List of Glee characters

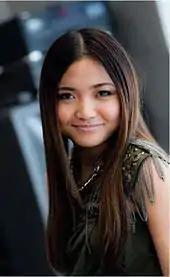
Jake Zyrus, credited as Charice Pempengco, portrays Sunshine Corazón.

Holly Holliday (Gwyneth Paltrow) is a substitute teacher at McKinley High. Her first appearance was in the second-season episode "The Substitute", when she temporarily takes over as the director of the glee club while Will Schuester is out sick. Paltrow's "Glee" appearance marked her first ever scripted-series guest performance. The role of Holly was created for her by series creator Ryan Murphy, a personal friend who suggested that she showcase her vocal and dancing talent ahead of the December 2010 release of the film "Country Strong", in which Paltrow plays a country singer. Holly makes a return appearance in the episode "Sexy", this time subbing for McKinley's sex education teacher. In that same episode she also begins a romantic relationship with Will. Holly's third and final appearance that season is in the episode "A Night of Neglect", in which she breaks off her relationship with Will because she knows he is in love with Emma. Murphy stated at PaleyFest in March 2011 that Paltrow as Holly would be returning in season three for a series of guest appearances, but she has not appeared on "Glee" in the two years since that announcement.